Enamo Aedho

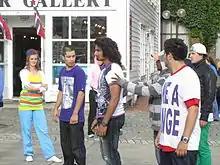
Jeeva during the filming of the song in Bergen, Norway

The lyrics of the song were written by Madhan Karky, whose work won critical acclaim even prior to the release of the audio. He went on to explain that the term "Kuviyamilla" featured in the song meant "out of focus" in Tamil and it reflected the occupation of the lead character in the film, who plays a photo journalist. The song was sung by a leading bass guitar player in Chennai, Aalap Raju, who initially believed Harris Jayaraj had called him just to play the guitar for the song. The song was predominantly sung by him, whilst Prashanthini, Sricharan and Emcee Jesz also performed back vocals with the latter singing English lyrics. The song appears in the film featuring Ashwin (played by Jiiva) singing the tune as well as through montage scenes. The song depicts the character's love for Renuka (Karthika Nair), whilst Saro (Piaa Bajpai) shows affection for him. The song was shot in regions in Norway as well as across Chennai.